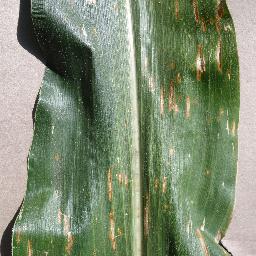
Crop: corn
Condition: (maize)_cercospora_spot_gray_spot